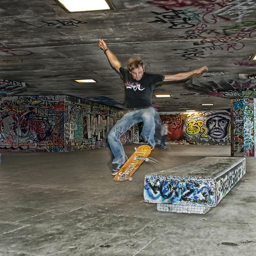
A skateboarder trying to do a trick.
Boy skate boarding off cement bench in cement building.
A guy jumping a skateboard off a bench in and indoor park.
A skateboarder performing a trick in a building.
A man in a black shirt doing a trick on a skateboard.